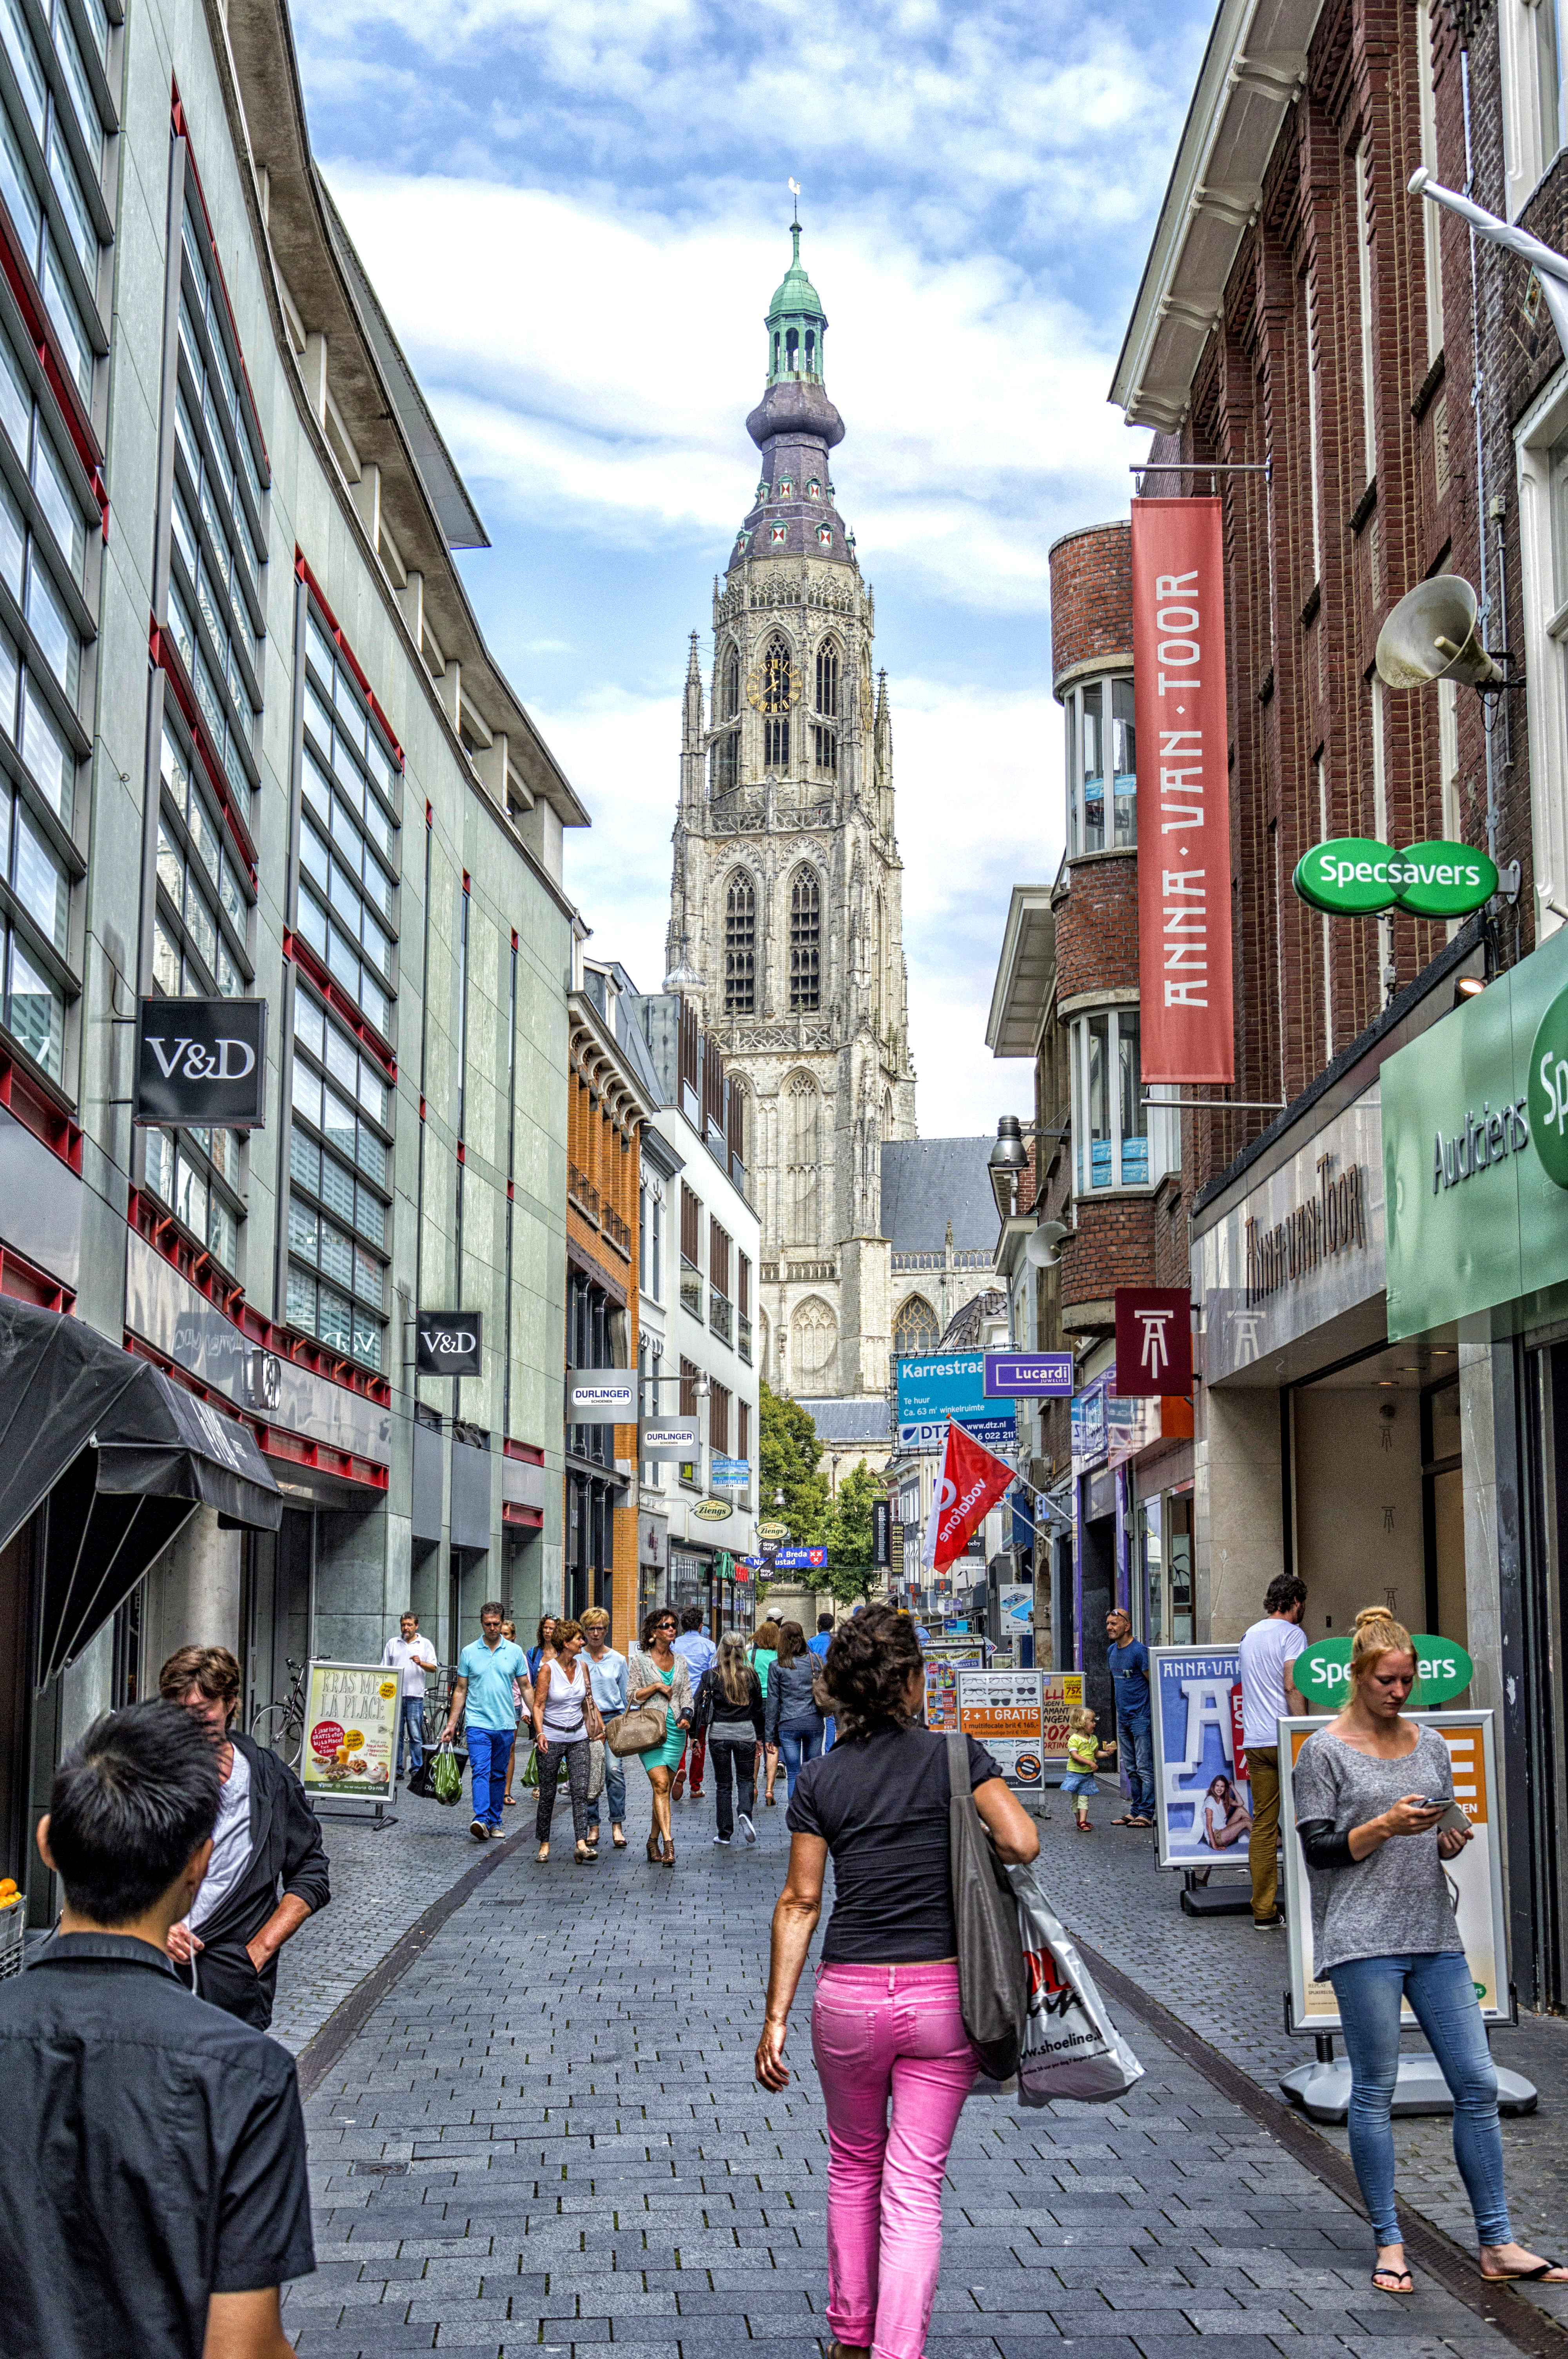
outdoor, pedestrian, architecture, people, road, street, photography, town, van, city, walkway, photo, cityscape, downtown, vacation, travel, color, nikon, tourism, pink, pants, colour, holland, nederland, netherlands, de, infrastructure, dutch, outdoorphotography, picture, photograph, fotos, foto, fotografie, pd, urbanphotography, kerk, paulvandevelde, pdvandevelde, padagudaloma, dordrecht, grotekerk, onzelievevrouwekerk, nederlandinfotos, roze, urbanfotografie, pvdvfotografie, pdvandeveldedordrecht, nederlandsefotografie, dutchphotogaraphy, totallydutch, fotografienederland, hollandsefotografie, fotografieholland, winkelstraat, shoppingstreet, velde, breda, winkel, kerktoren, mensen, neighbourhood, publiek, vd, pantalon, torenstraat, broek, annavantoor, urban area, human settlement